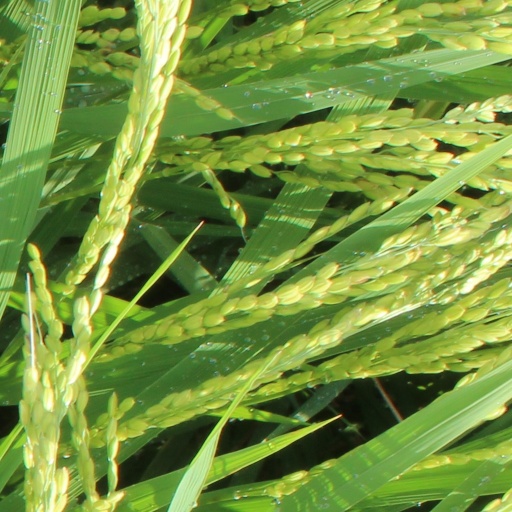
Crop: rice